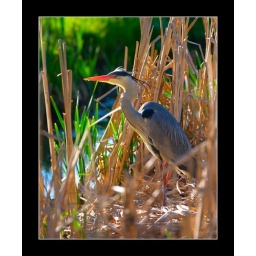
Here is this blue heron again. It seems to be building a nest here in the neighborhood.